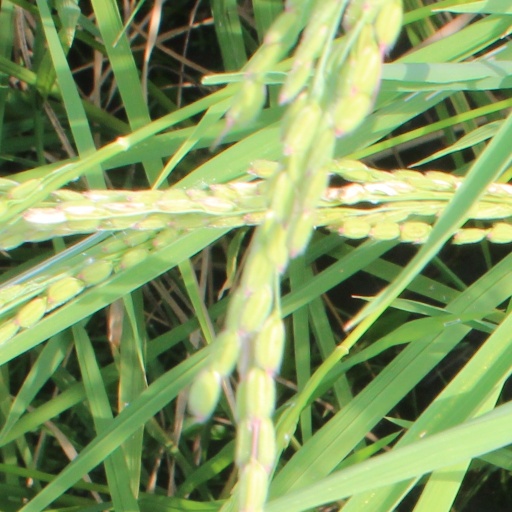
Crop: rice